Gala–Rodriguez Ancestral House

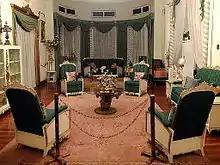
Second floor

On the second floor is the second receiving area which is as elegant as the first one, meticulously furnished with pieces of furniture and textiles in green hues. The set up is completed with wide opening windows, stained glass clerestory windows, large chandeliers, French provincial style furniture and long curtains that extend from floor to ceiling. The second dining area is also located at the second floor of the house. From the receiving area, a wide door opens to the front porch where the family stays for coffee to relax and have a view of the town.